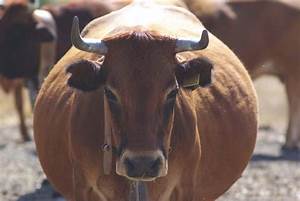
Label: mucca